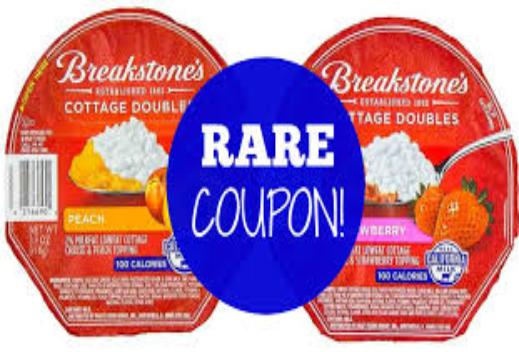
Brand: Breakstone's
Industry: Food